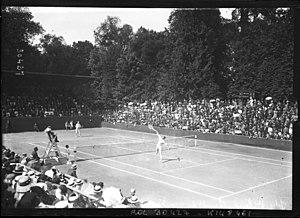
15-6-13, Saint-Cloud, championnats du monde de tennis, Wilding contre Gobert
Les Championnats du monde de tennis sont une série de trois championnats organisés entre 1912 et 1923 par l'International Lawn Tennis Federation.